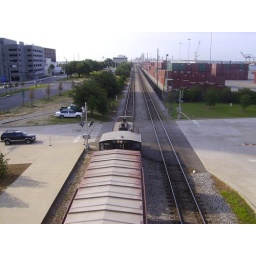
This train is passing through the convention center in downtown Mobile. I'm standing about 10ft above. Fun.